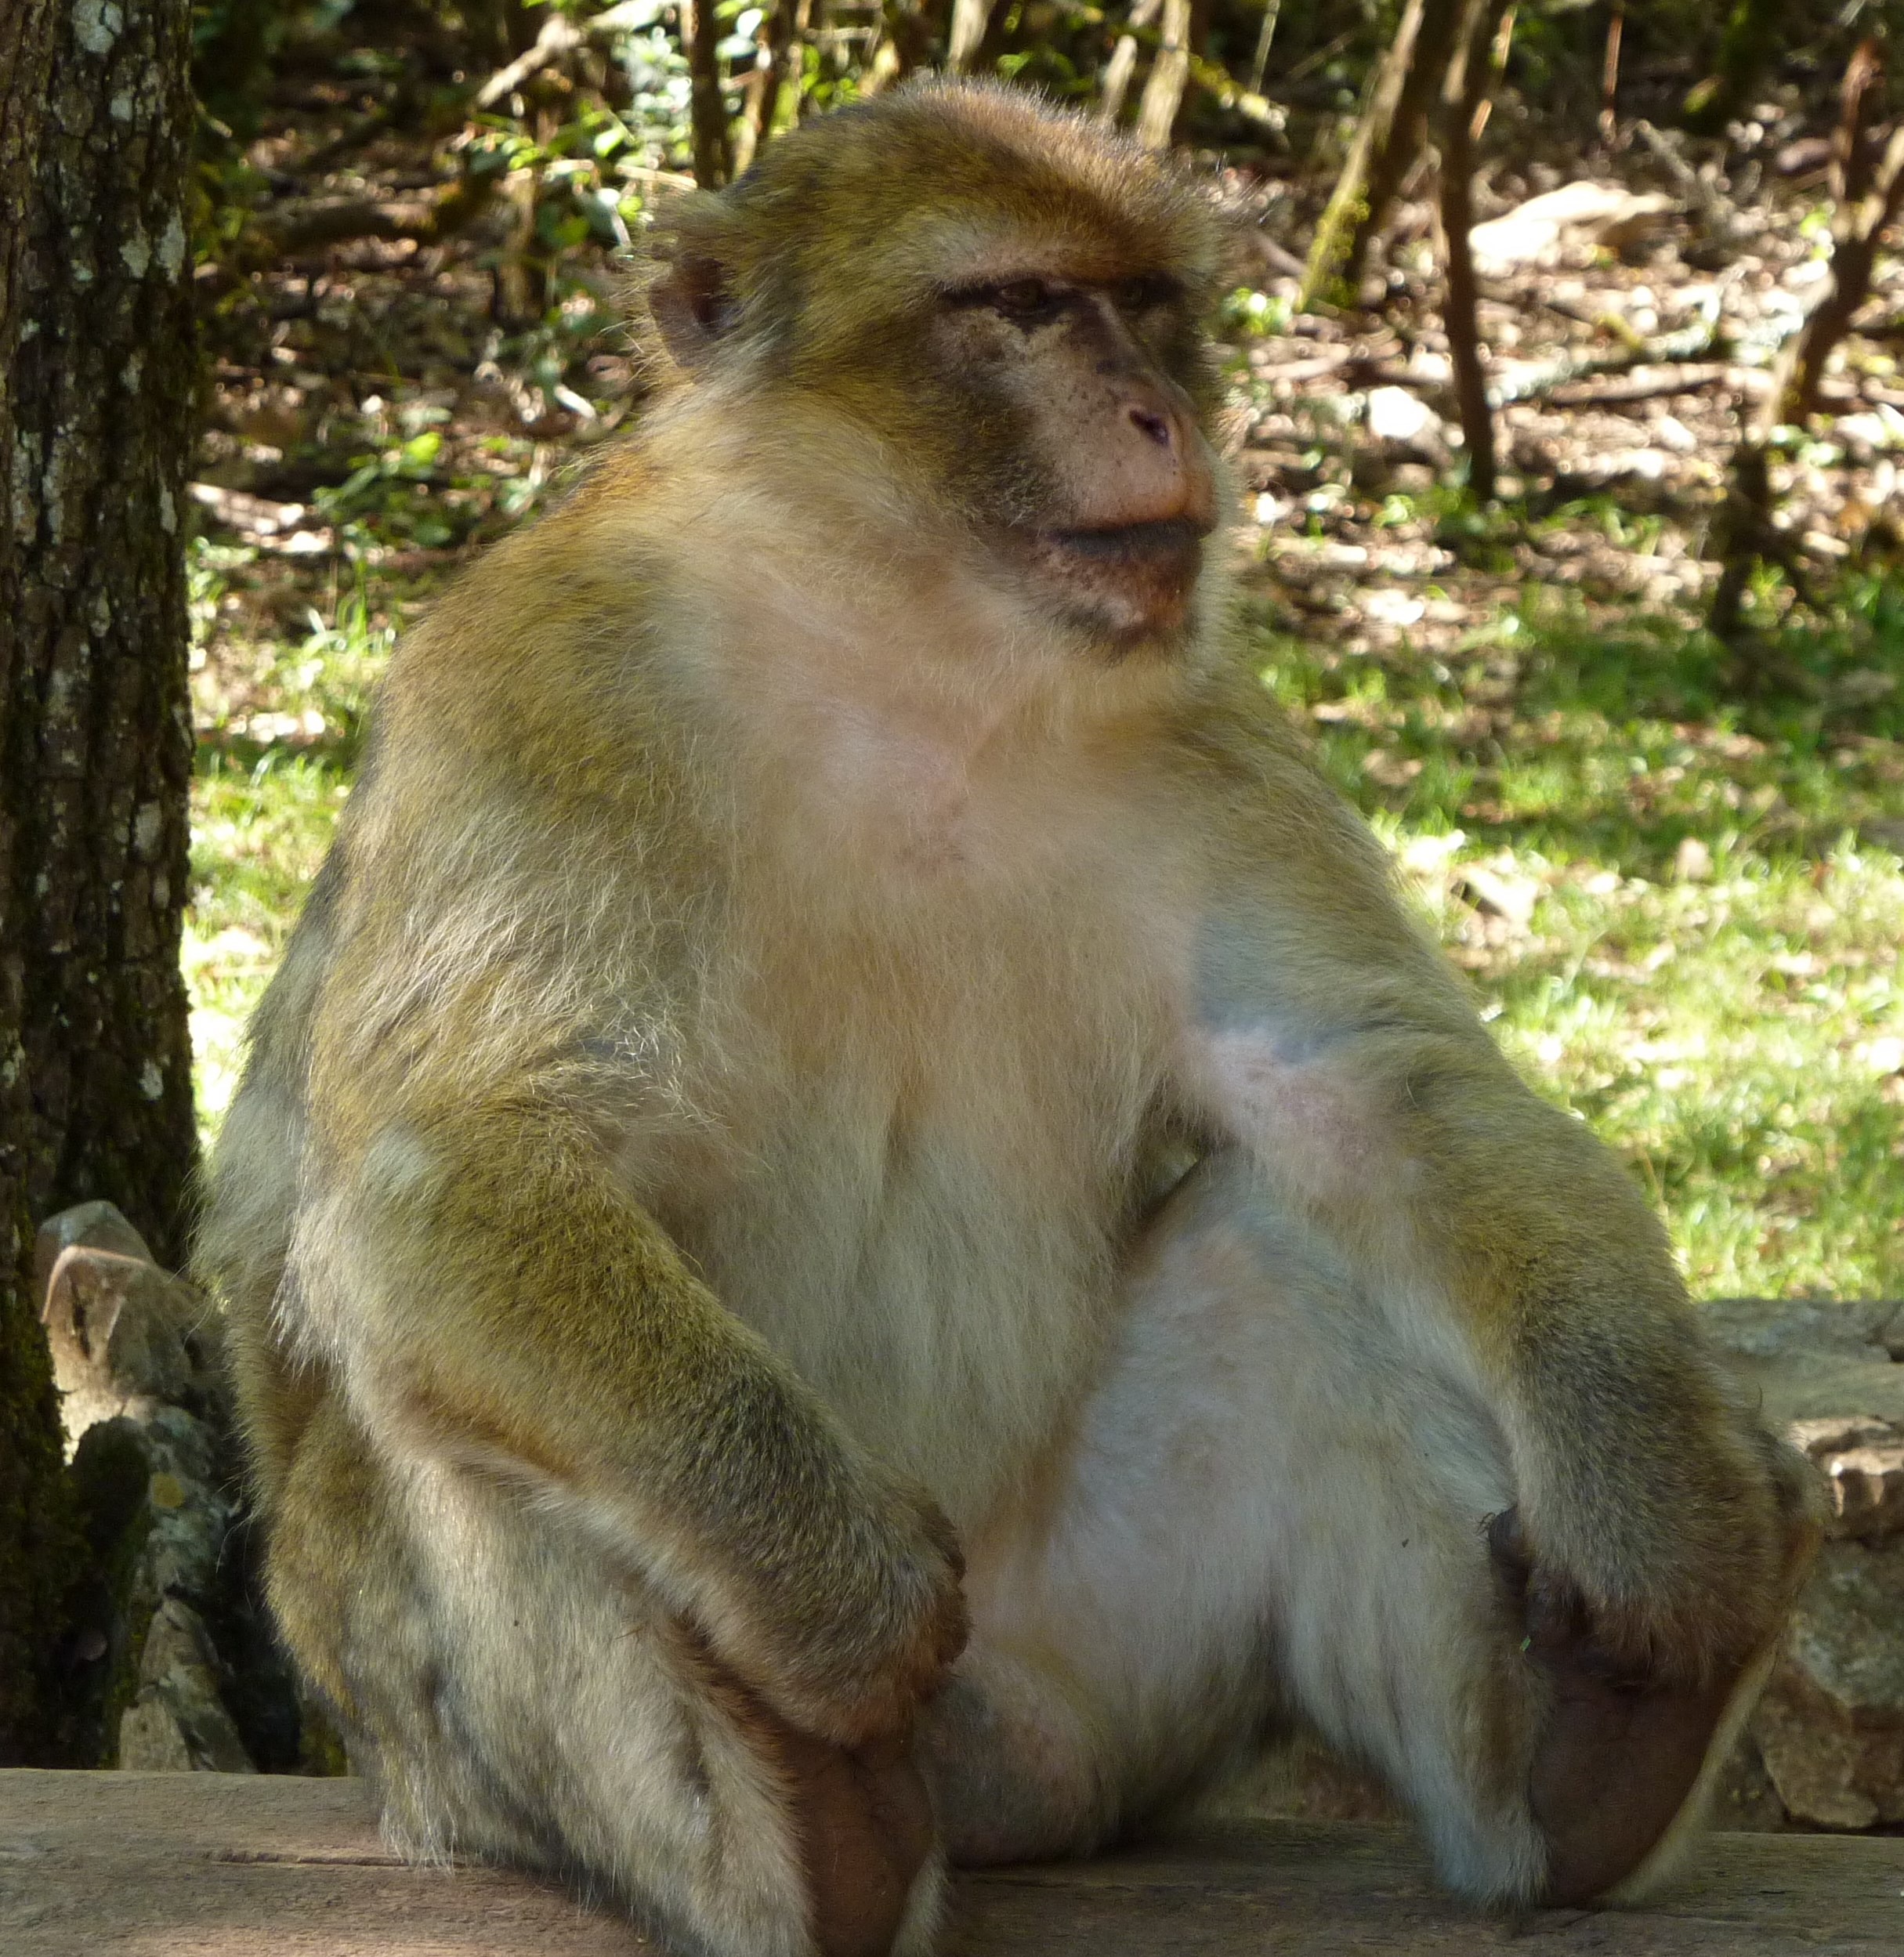
wildlife, zoo, sitting, mammal, monkey, fauna, primate, vertebrate, pause, macaque, old world monkey, japanese macaque, tufted capuchin